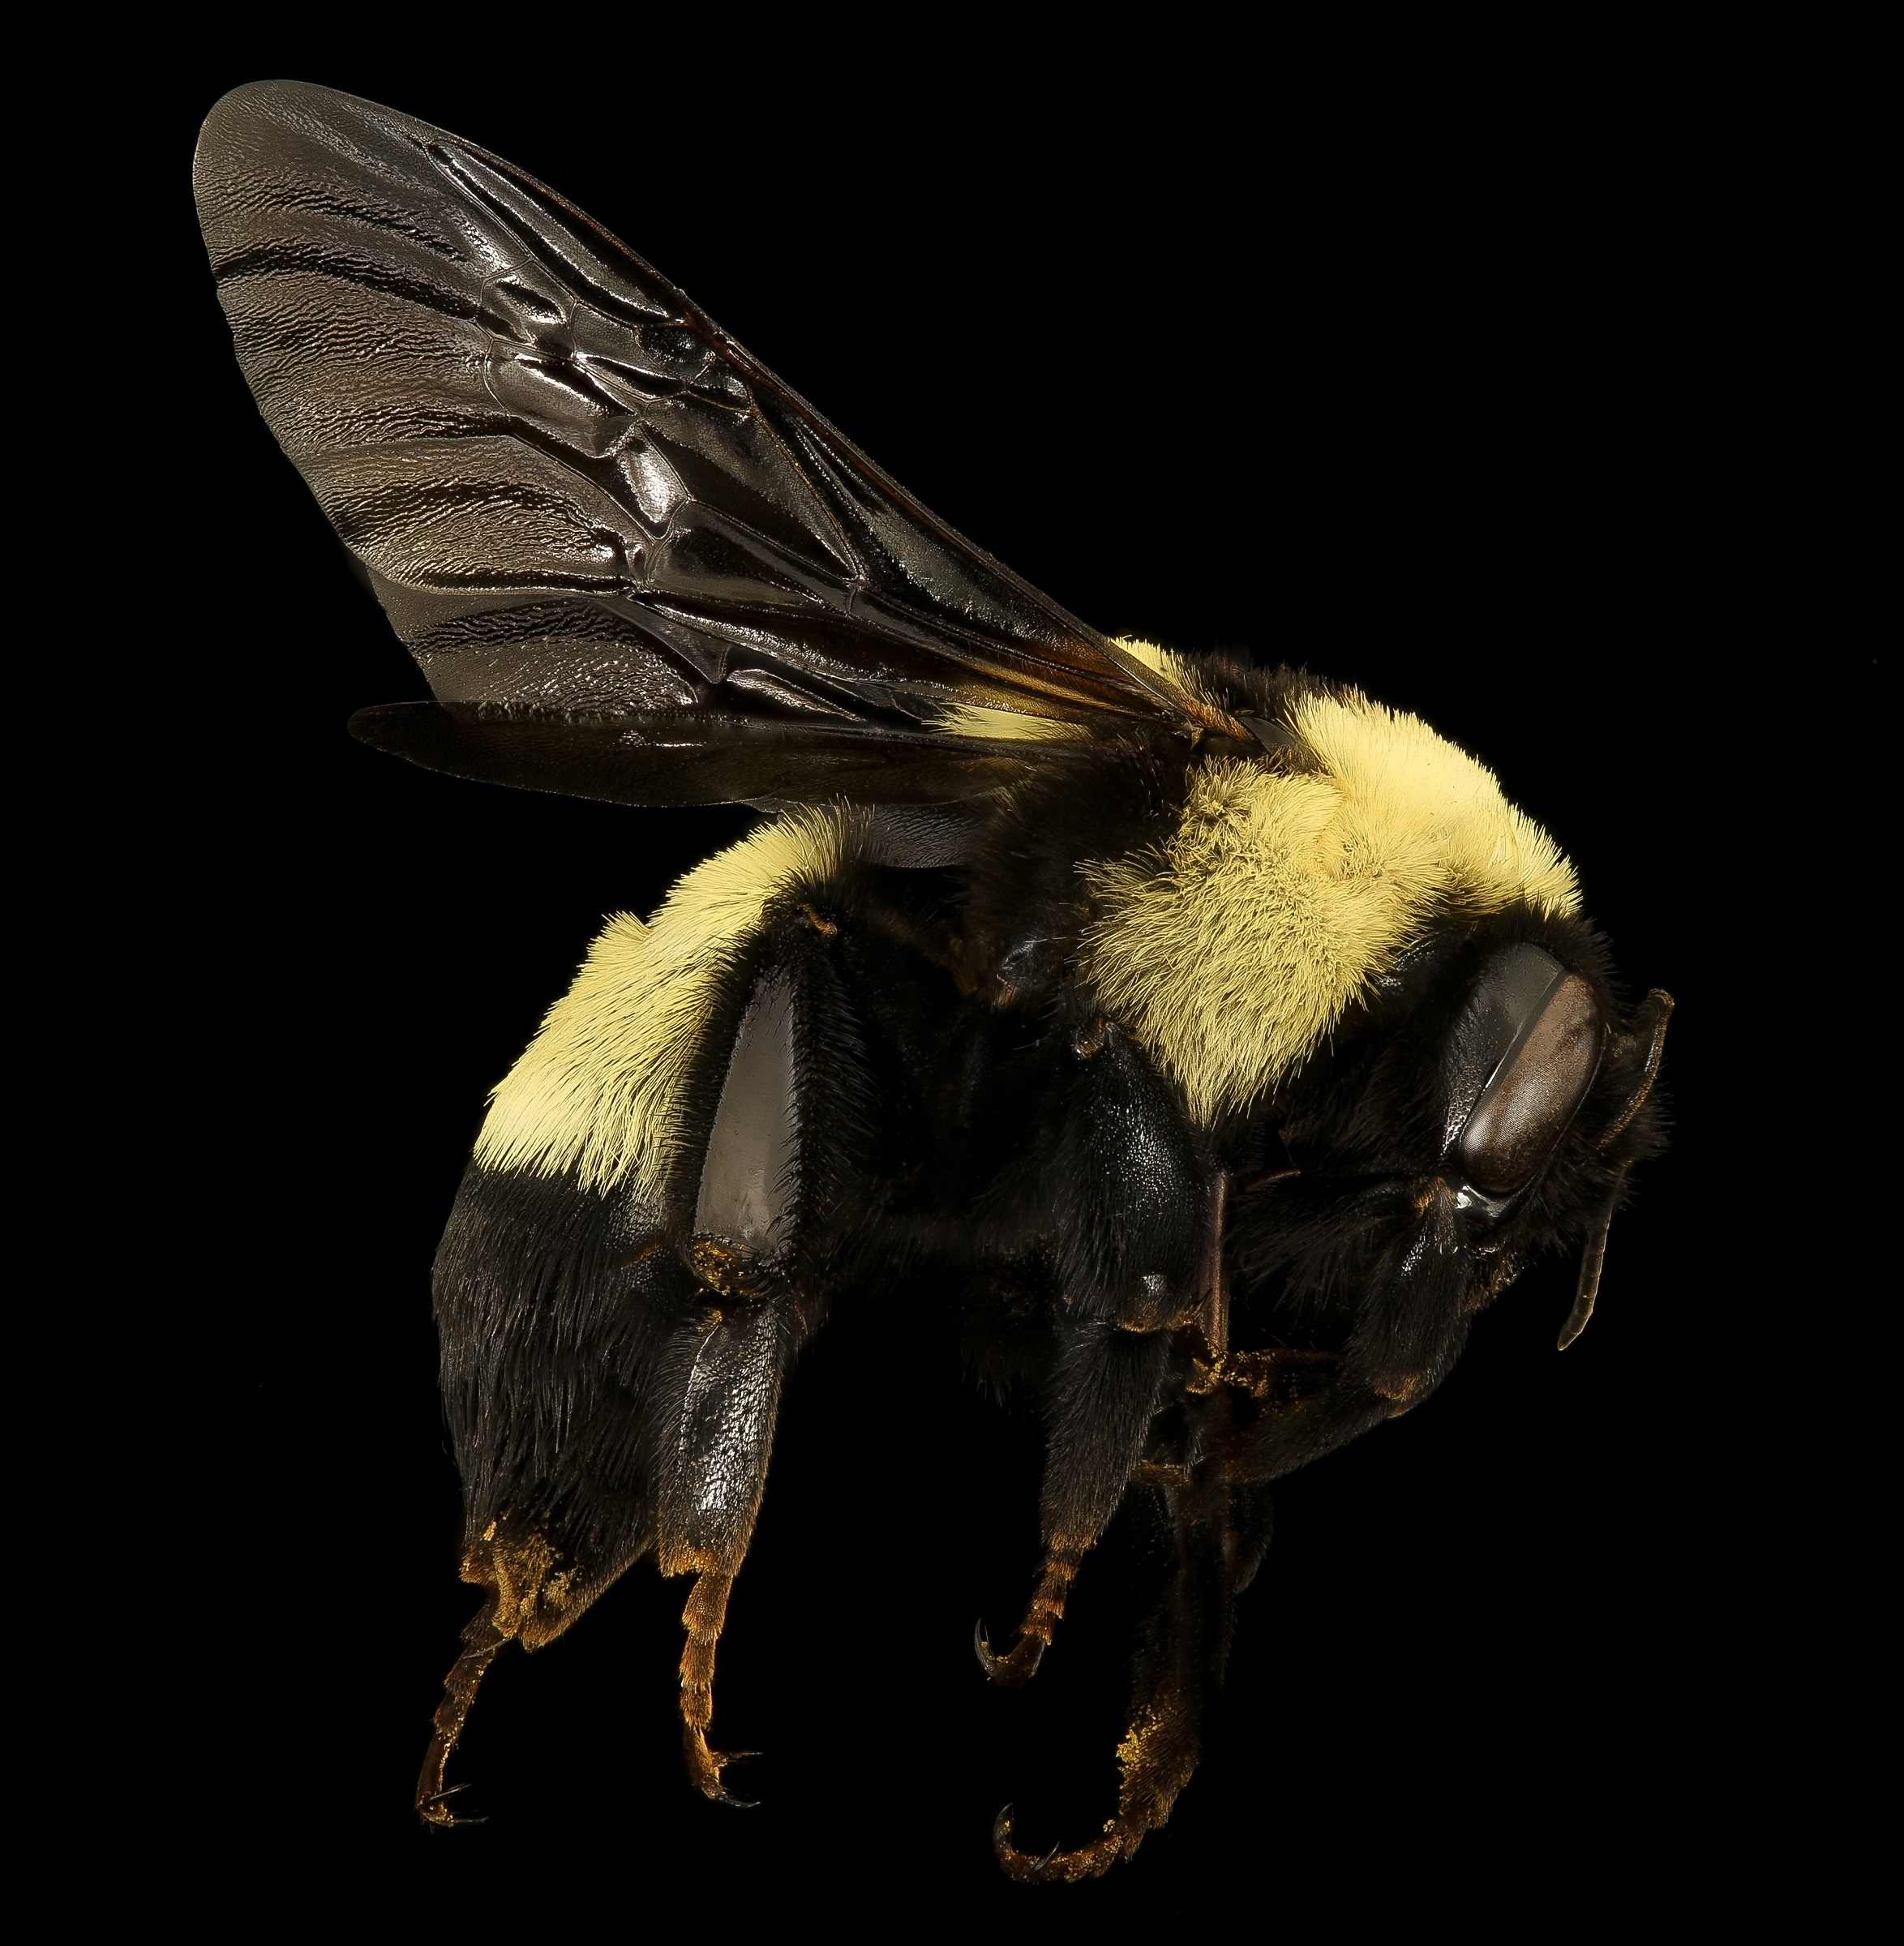
nature, wing, photography, wildlife, pollen, portrait, insect, macro, bug, moth, fauna, invertebrate, close up, wings, bee, bat, bumblebee, mounted, u's geological survey, macro photography, arthropod, bombus fraternus, honey bee, pollinator, membrane winged insect